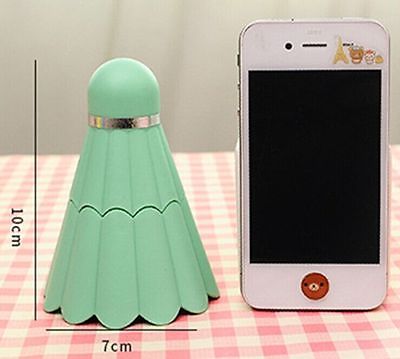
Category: fan